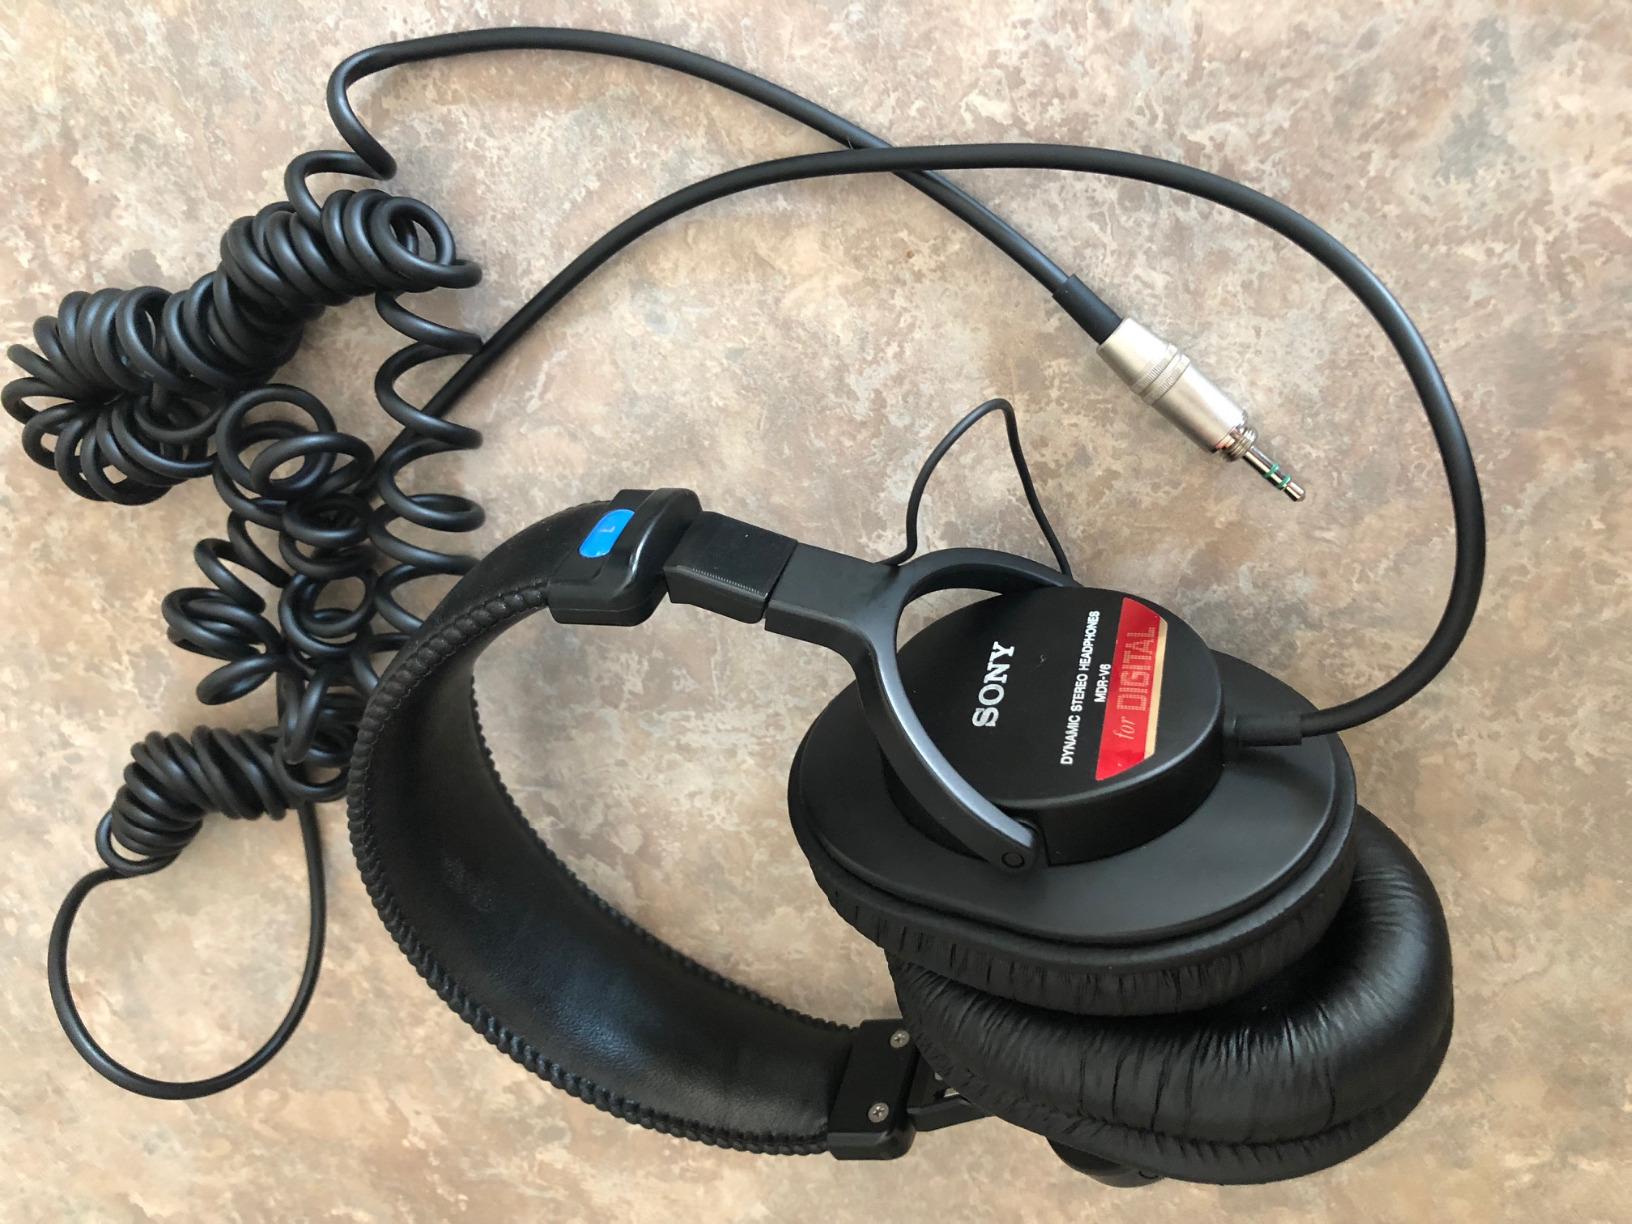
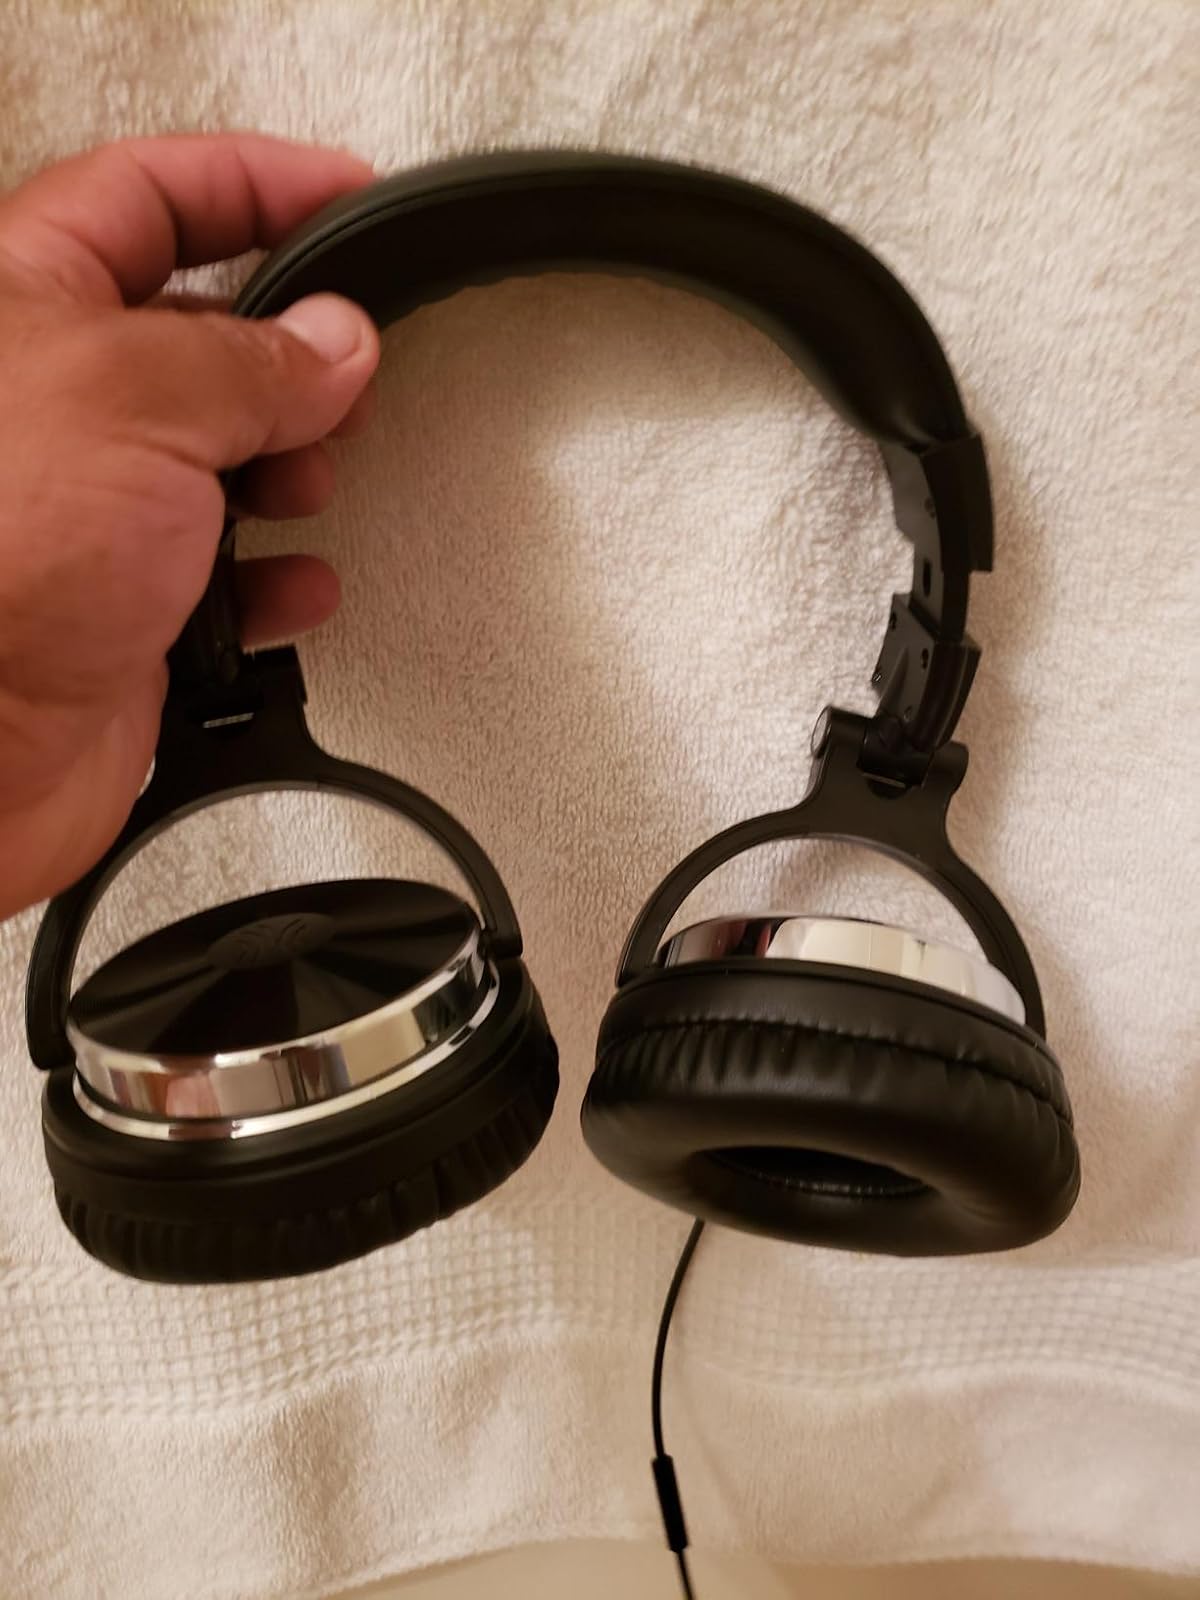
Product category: headphones
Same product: no